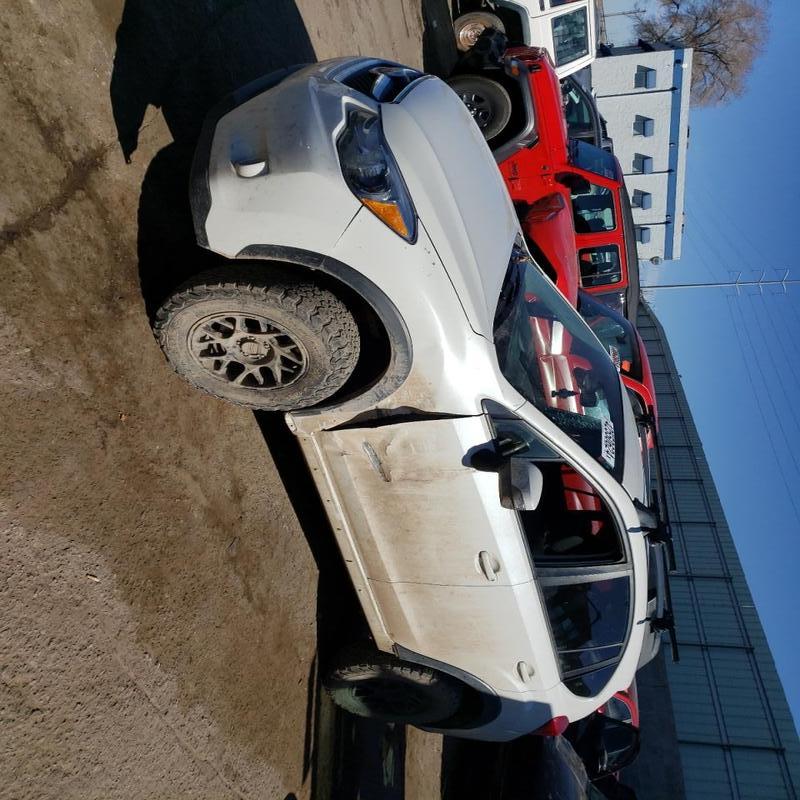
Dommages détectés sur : aile avant gauche, porte avant gauche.
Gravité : mineur